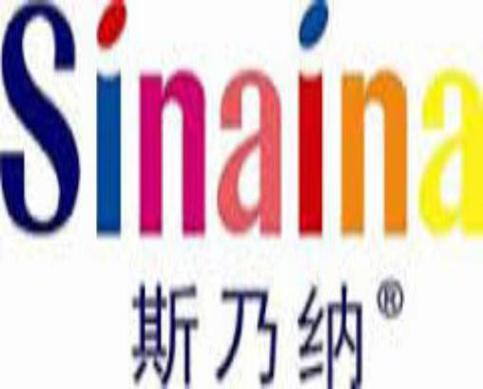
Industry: Clothes